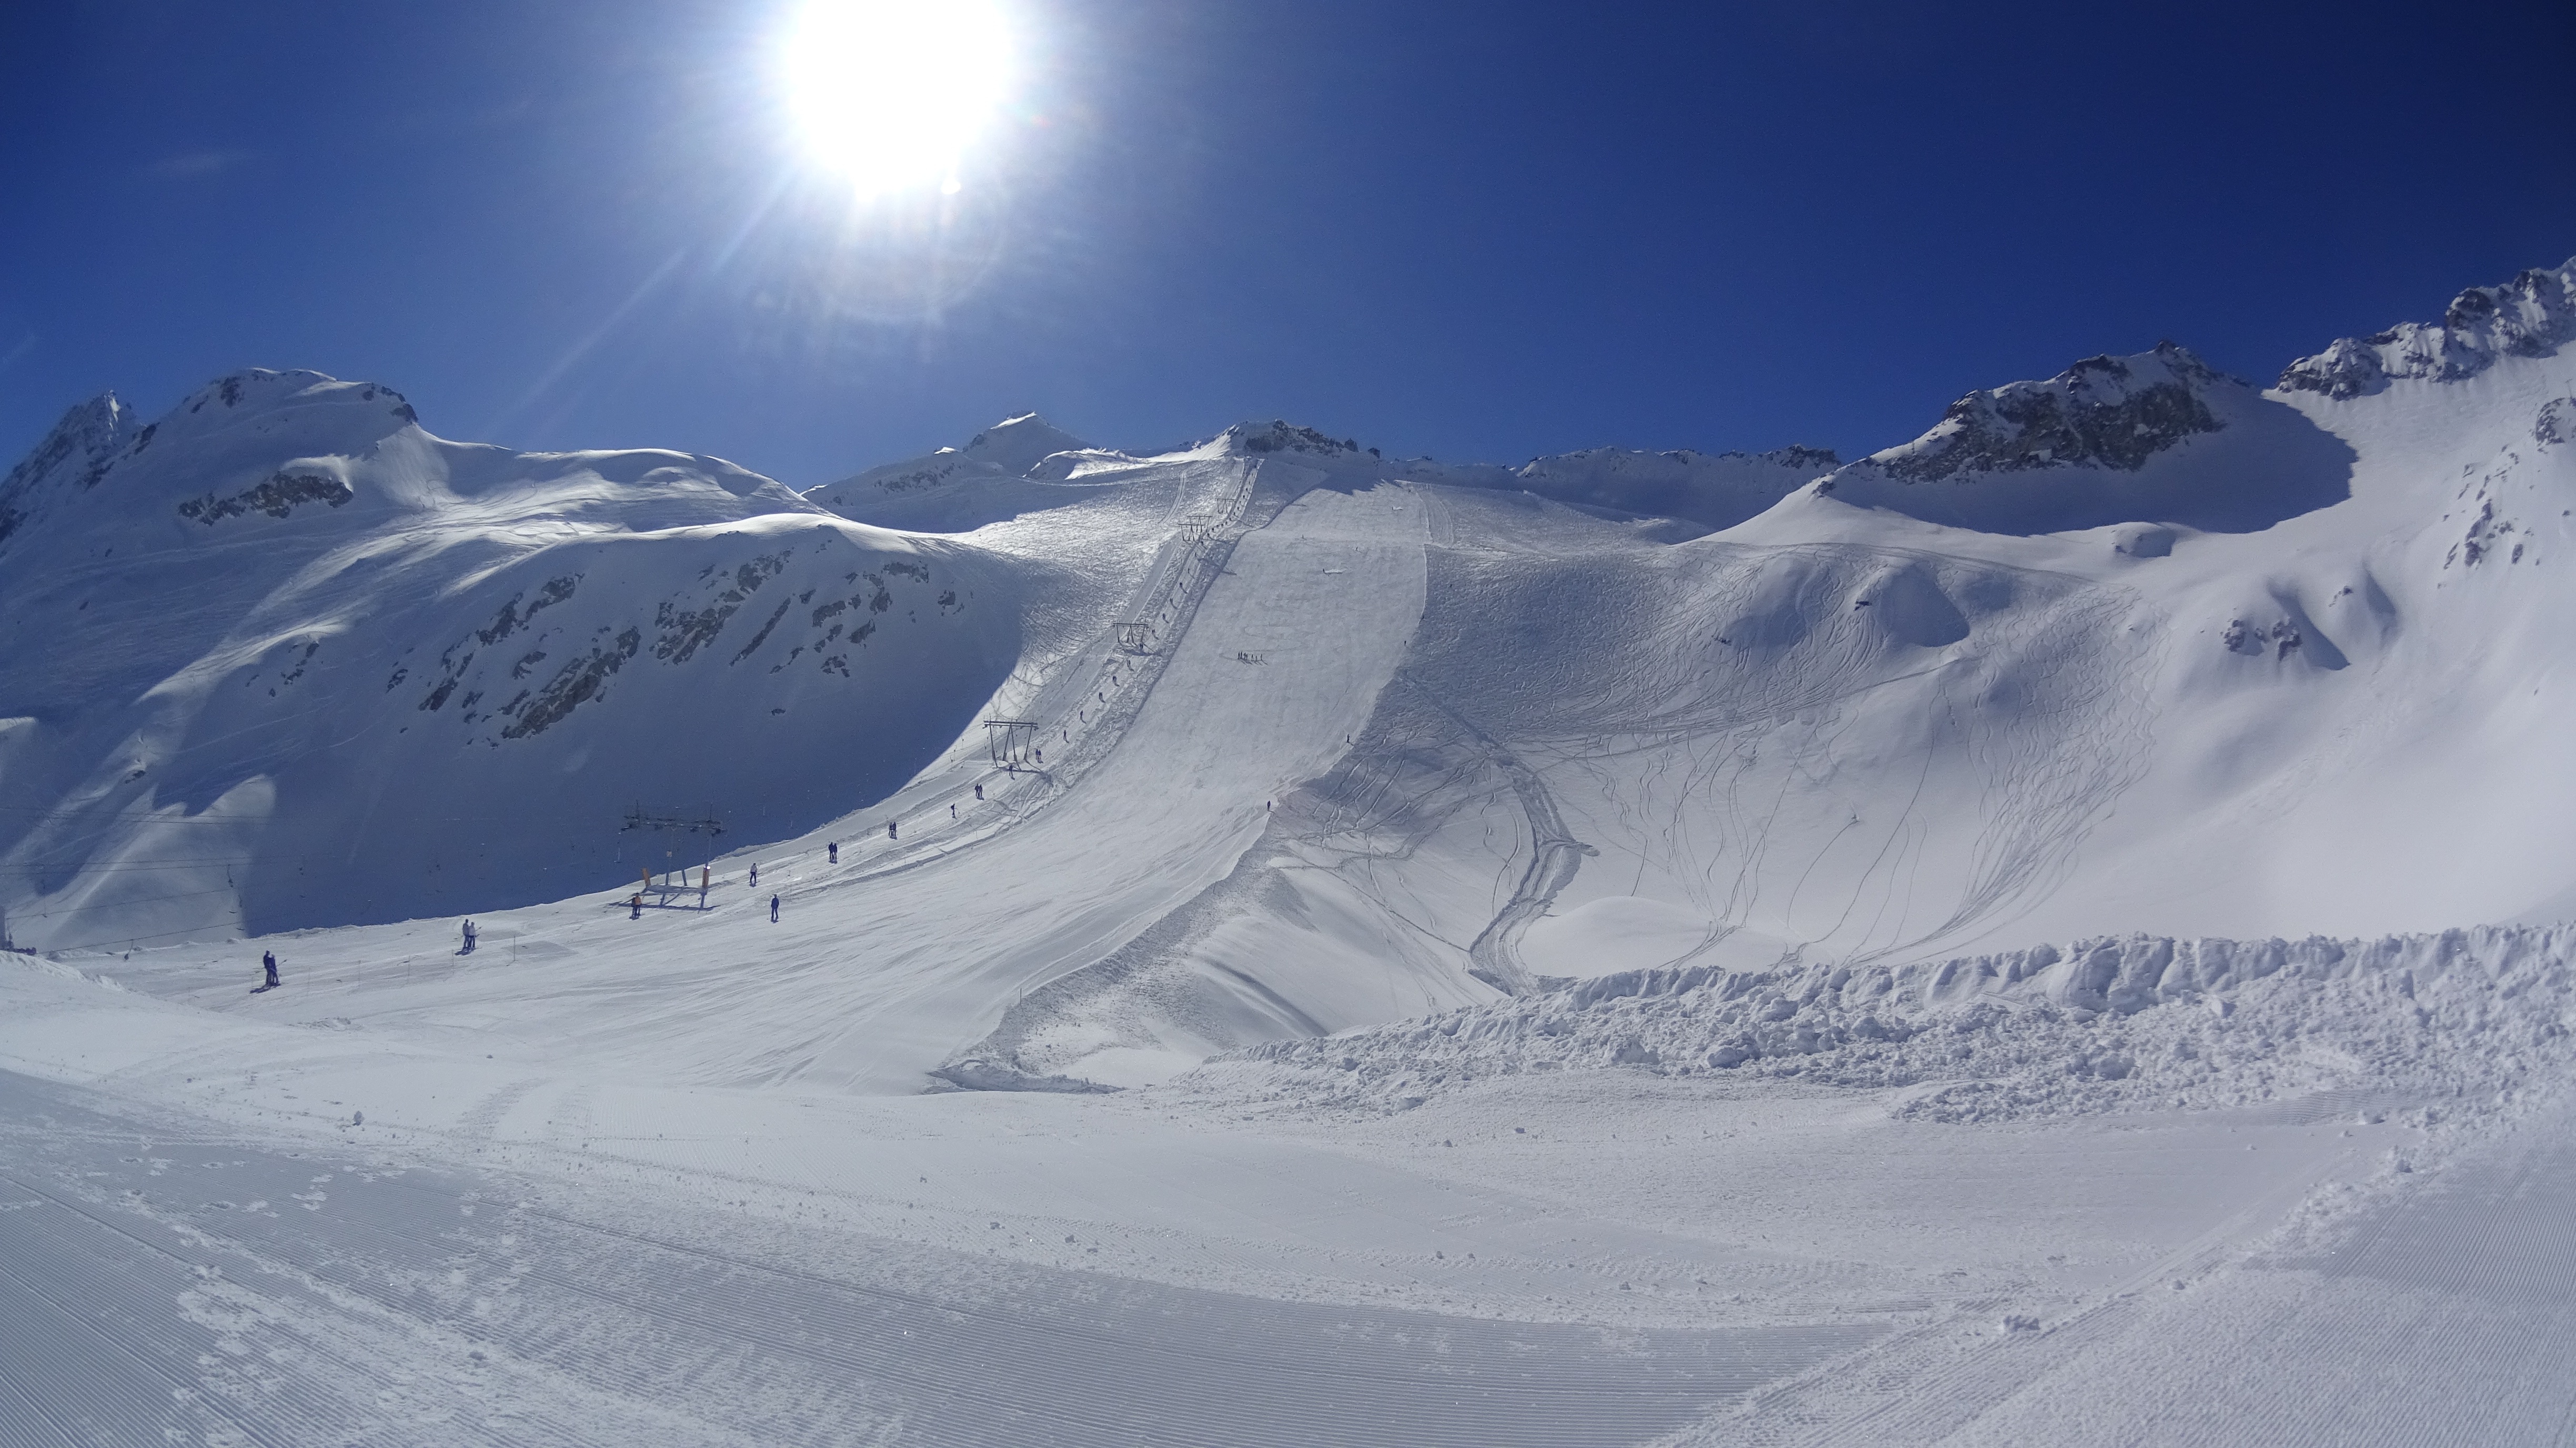
landscape, nature, mountain, snow, winter, view, mountain range, weather, skiing, season, sports equipment, top view, winter sport, sports, resort, mountains, alps, ski, piste, winter in the mountains, tops, ski touring, snow capped mountains, ski mountaineering, ski equipment, stok, the snow capped peaks, winter view, alpine skiing, mountainous landforms, geological phenomenon